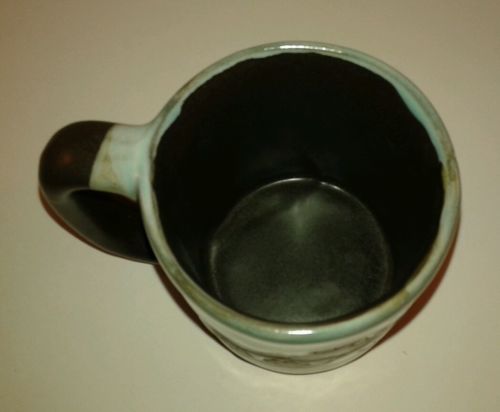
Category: mug